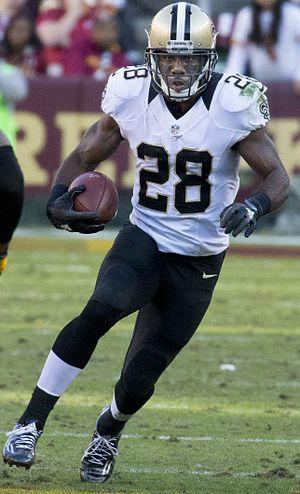
Clifford « C. J. » Spiller Jr., né le 5 août 1987 à Lake Butler en Floride, est un ancien joueur américain de football américain évoluant au poste de running back.